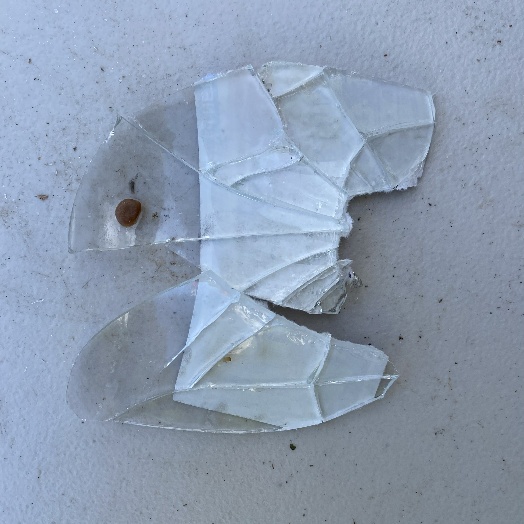
Label: Glass